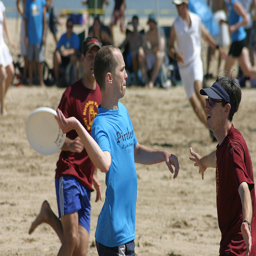
Men playing on the beach with a frisbee.
A man throws a Frisbee on a beach.
A group of people that are standing in the sand holding a frisbee.
Three guys are on the field, one is holding the Frisbee.
A man in a blue shirt aiming a frisbee.